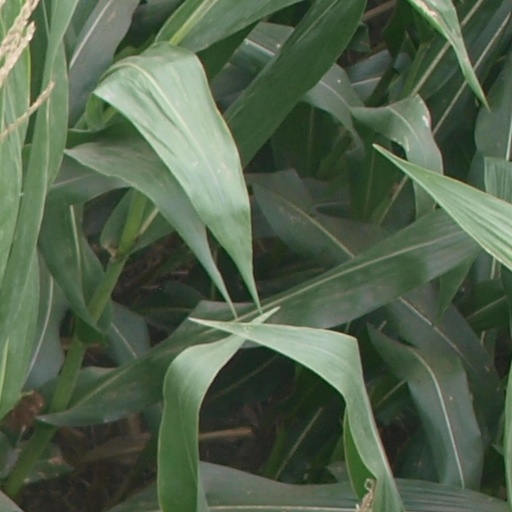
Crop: maize; corn